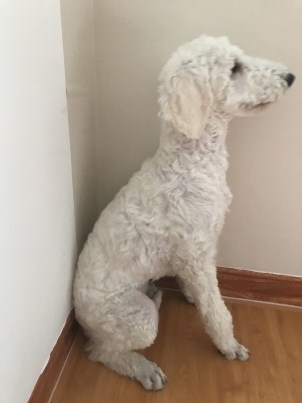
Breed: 316-n000118-standard_poodle